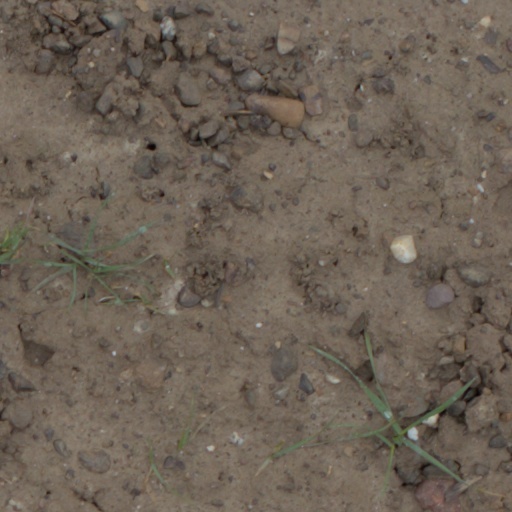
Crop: wheat